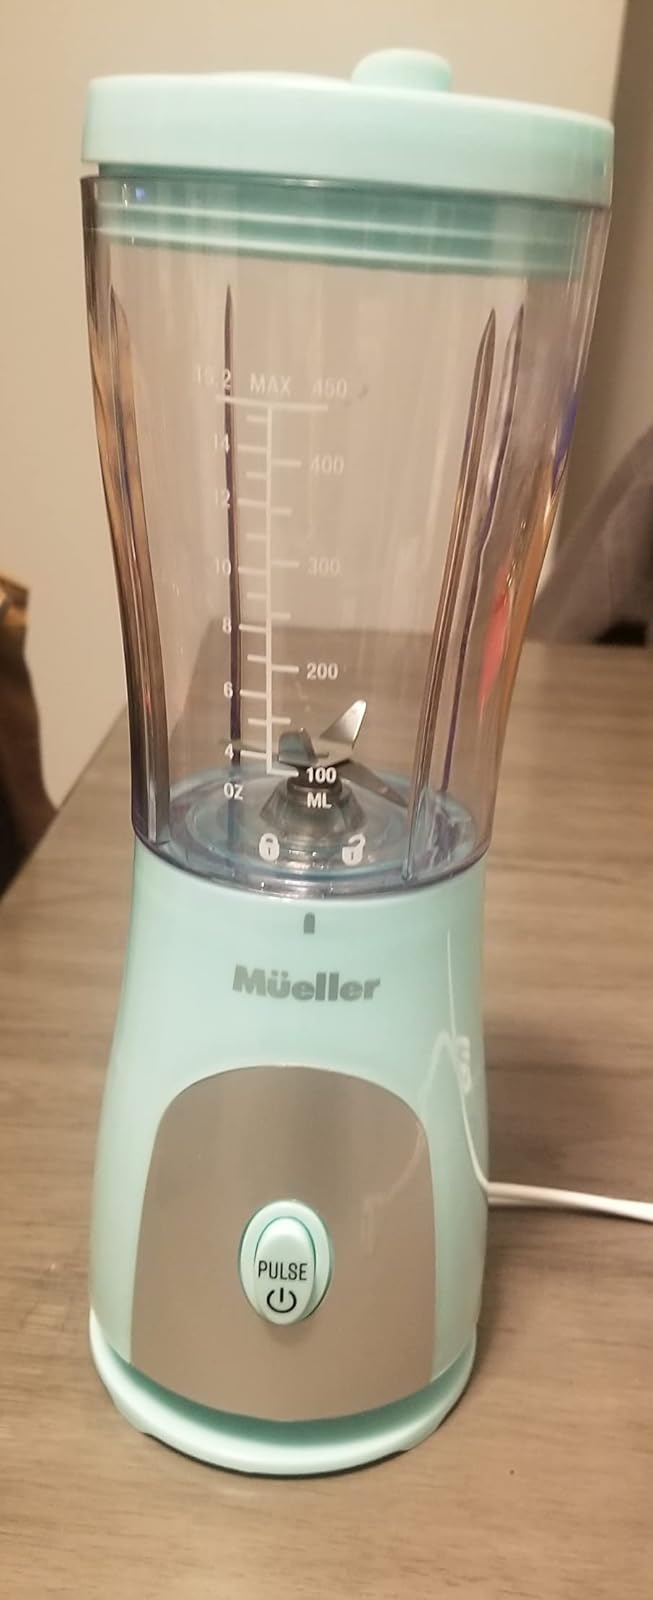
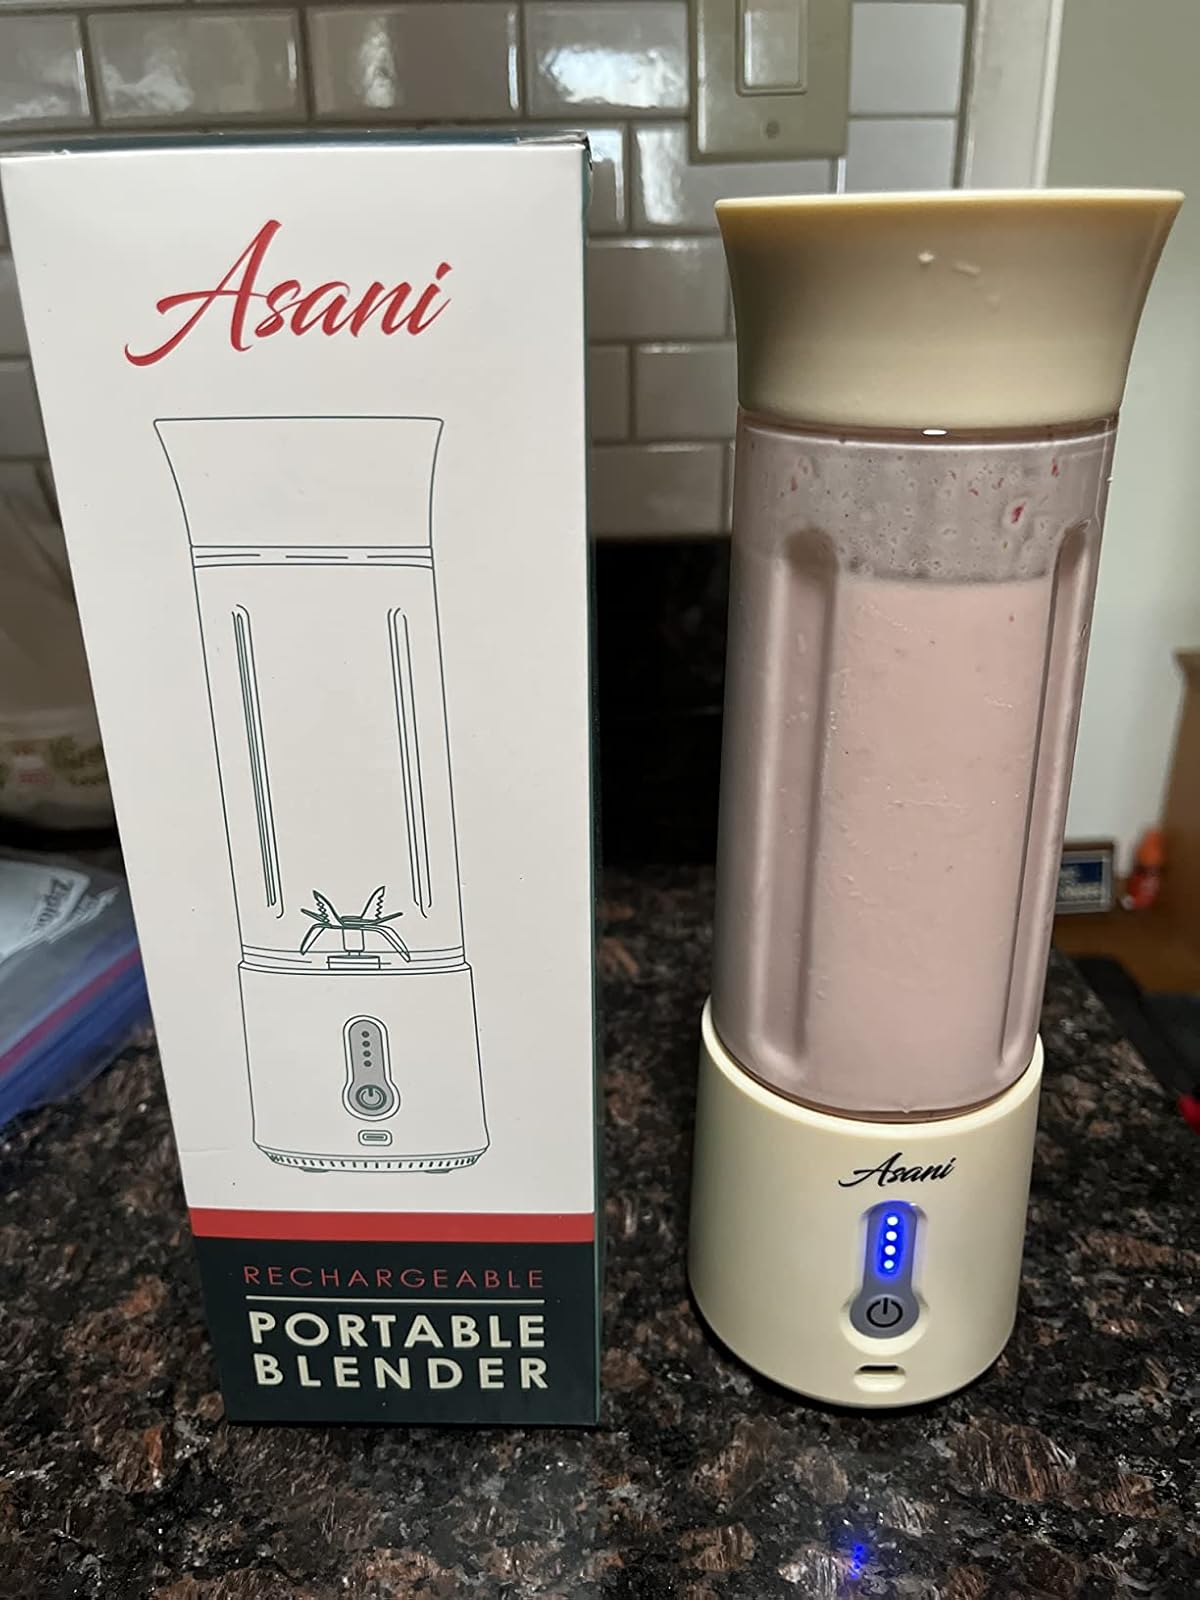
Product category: items_blender
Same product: no